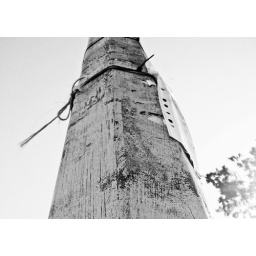
Capturing the texture of a lamp pole in Du Waal Park